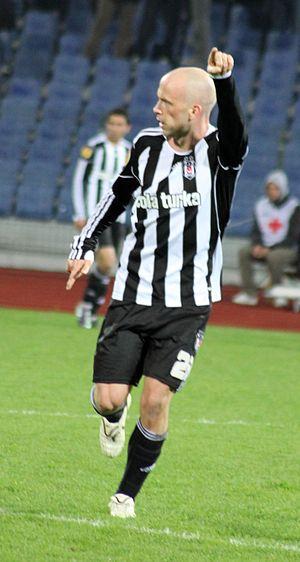
Le Beşiktaş Jimnastik Kulübü est la section football d'un club turc fondé le 4 mars 1903 pour la gymnastique, mais la section football ne voit le jour qu'en 1911. Le club est basé à Istanbul dans le quartier du même nom et joue ses matchs à domicile dans le Stade İnönü du BJK jusqu'en 2013, année où débute la construction de son nouveau stade, le Vodafone Park, nouveau nom depuis juin 2017, auparavant Vodadone Arena, dont la construction s'est achevée par son inauguration officielle sans ses supporters le 10 avril 2016, suivi le lendemain par un premier match dans une ambiance survoltée. Les matchs à domicile du club sont dans un premier temps délocalisés au Recep Tayyip Erdoğan Stadyumu et au Stade olympique Atatürk pour la saison 2013-2014, puis uniquement au Stade olympique Atatürk à partir de la saison 2014-2015. Le club évolue depuis 1959 sans discontinuer dans la Spor Toto Süper Lig, la première division du football turc.
Fabian Ernst est un footballeur né le 30 mai 1979 à Hanovre en Allemagne.